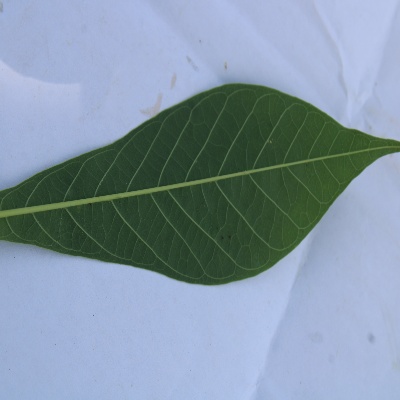
Crop: Cassava
Condition: healthy